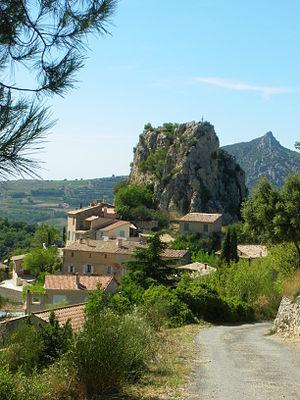
vue du village de La Roque Alric, Vaucluse, France
Les Dentelles de Montmirail, situées dans le département français de Vaucluse, sont une chaîne de montagne qui marque la limite occidentale des monts de Vaucluse. Elles sont situées au nord de Carpentras, au sud de Vaison-la-Romaine et à l'ouest du mont Ventoux. Leur point culminant est la crête de Saint-Amand à 722 mètres d'altitude.
La Roque-Alric est une commune française située dans le département de Vaucluse, en région Provence-Alpes-Côte d'Azur.